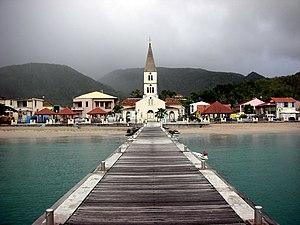
Les Îles du Vent sont des îles qui font partie des Petites Antilles.
Les Anses-d'Arlet est une commune française, située dans le département de la Martinique. Ses habitants sont appelés les Arlésiens et son bourg éponyme fait partie de ses localités de pêcheurs. Elle tire son nom d'un chef caraïbe nommé Arlet. Elle figure parmi les quatre communes les plus touristiques de la Martinique, si on rapporte le nombre de lits touristiques à sa population.